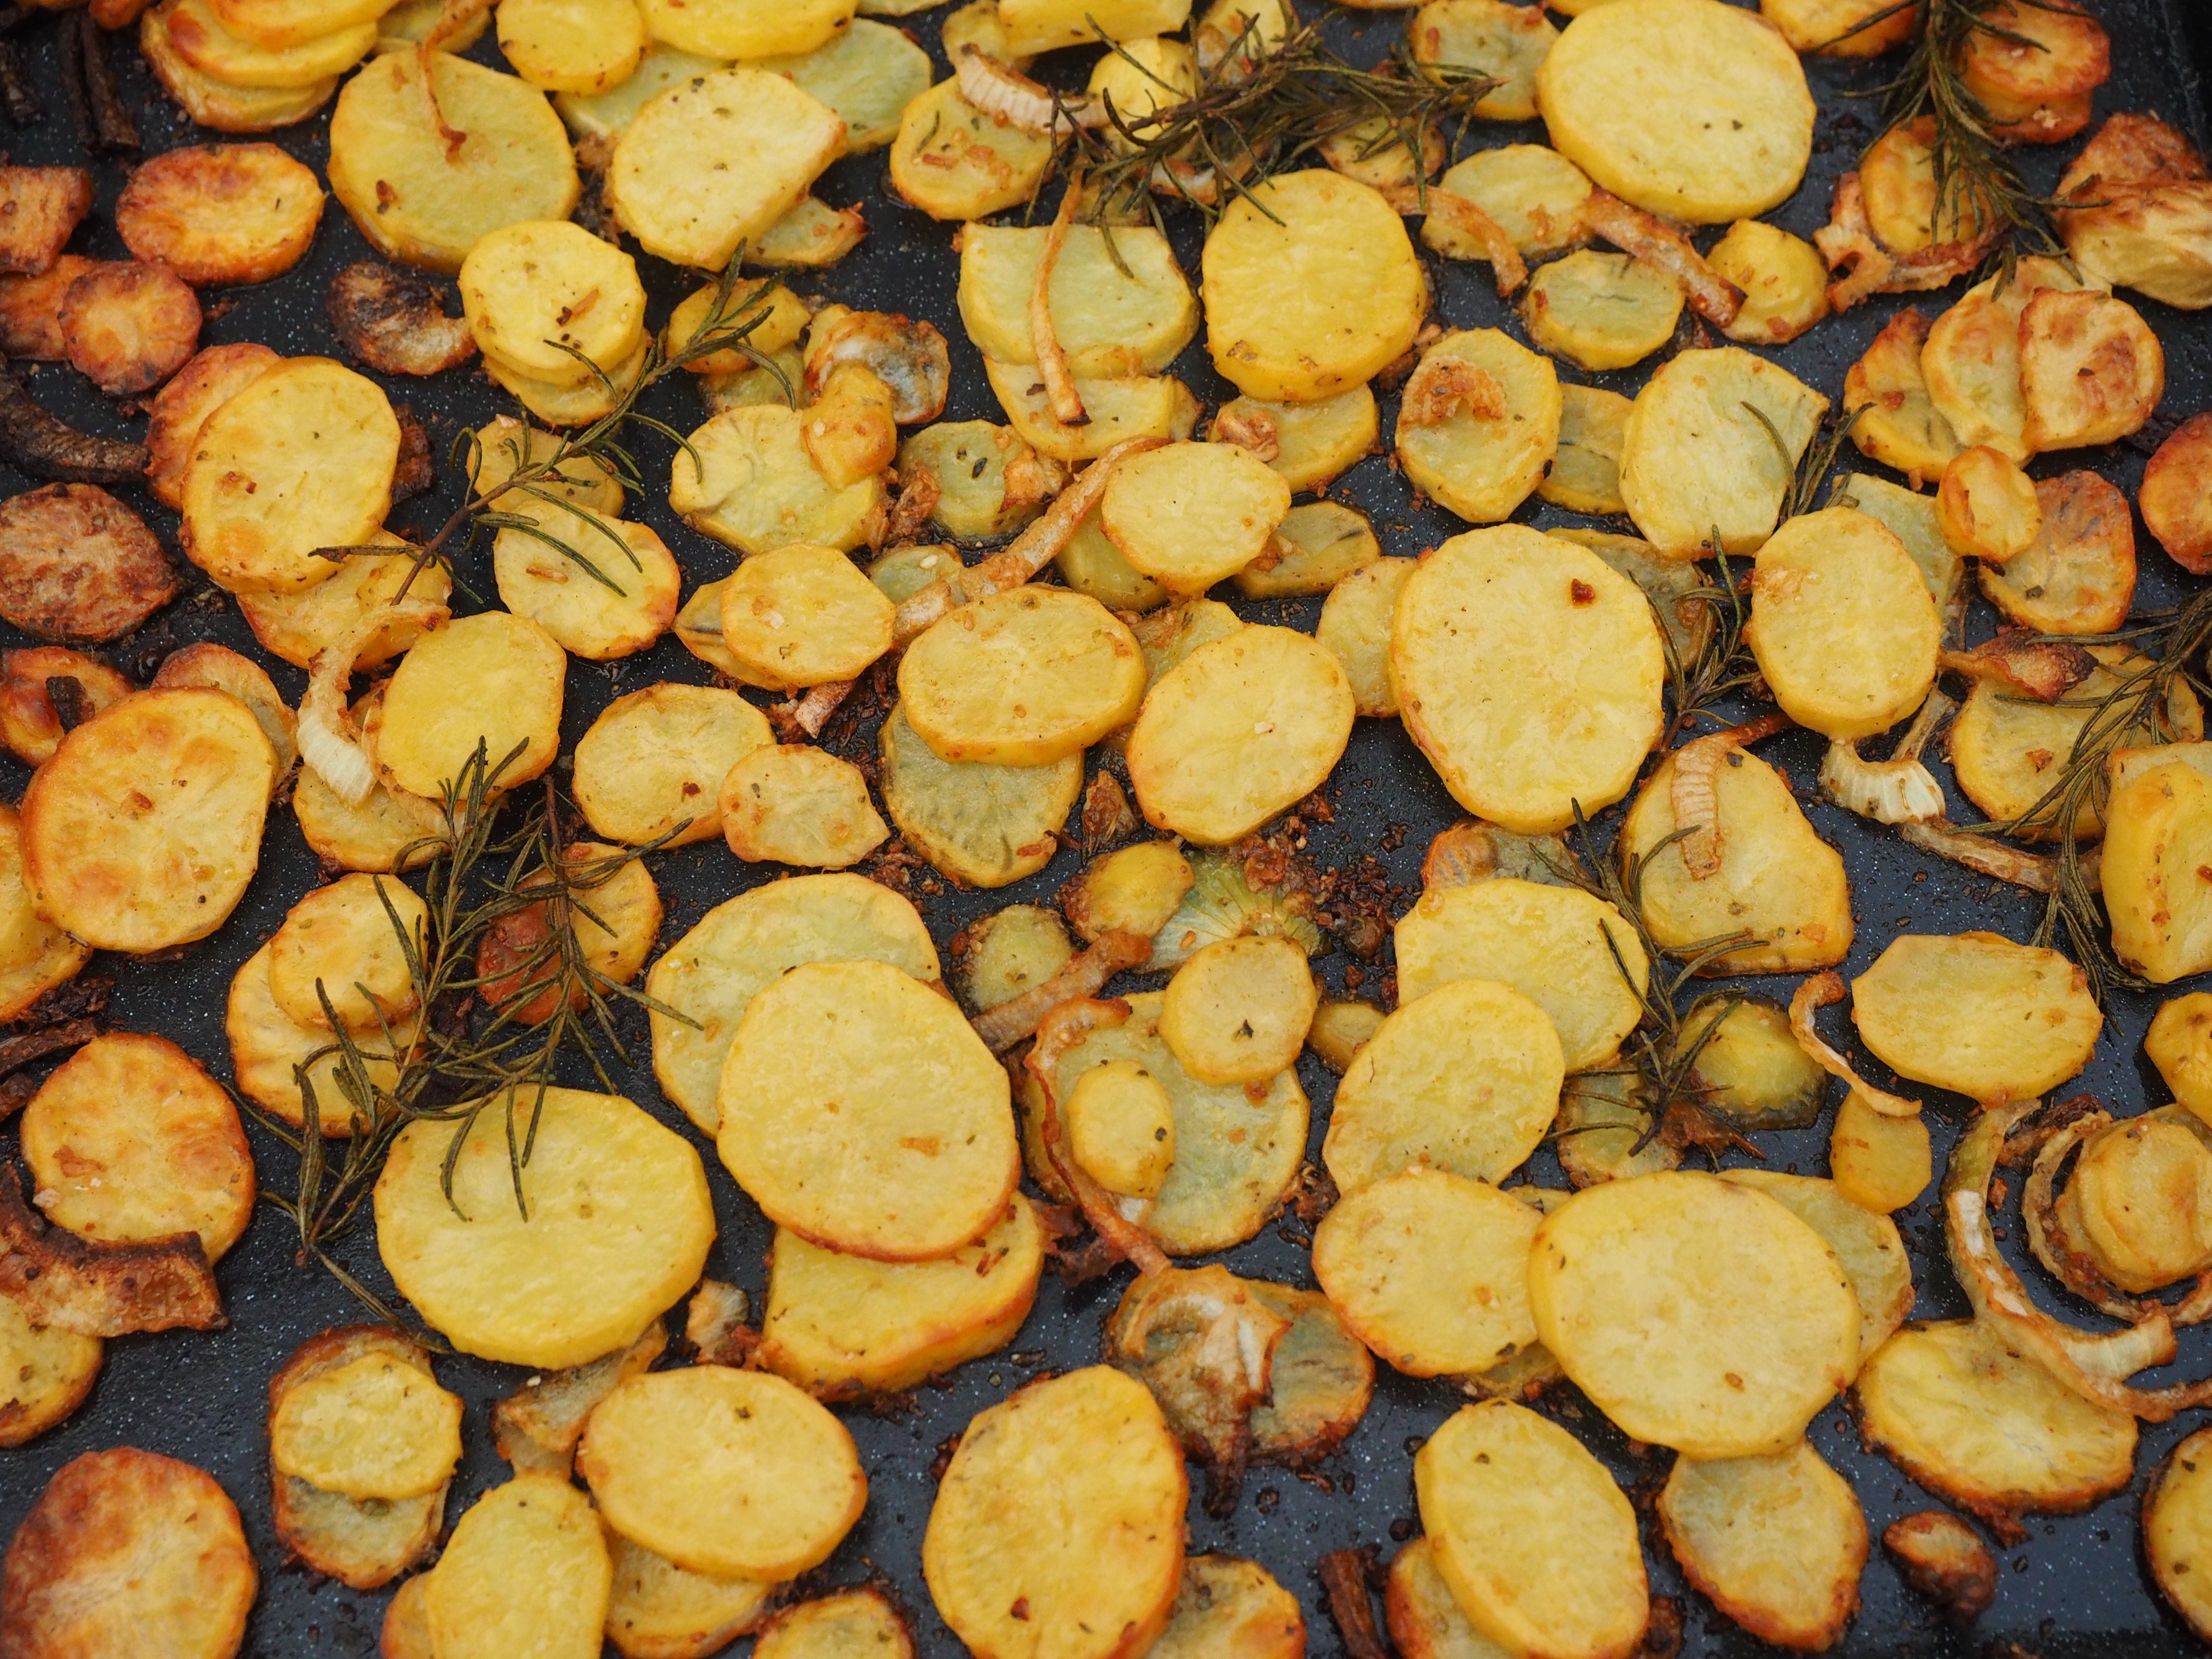
plant, food, produce, vegetable, crop, yellow, eat, carve, potatoes, roasted, flowering plant, land plant, snack food, potato slices, baked potatoes, kartofellschnitze, roast potatoes